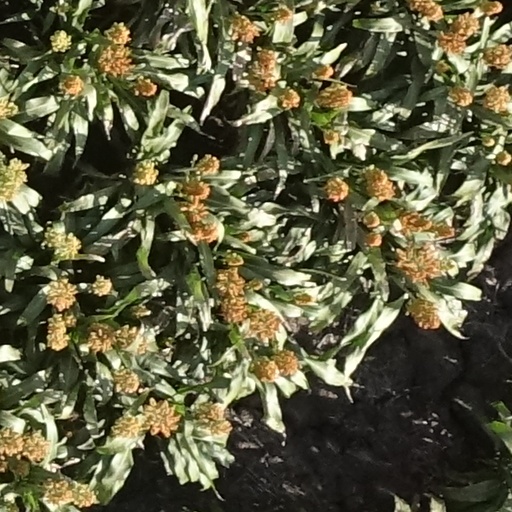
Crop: sorghum